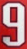
Number: 9